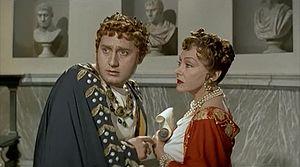
Les Week-ends de Néron est un franco-italien réalisé par Steno et sorti en 1956.